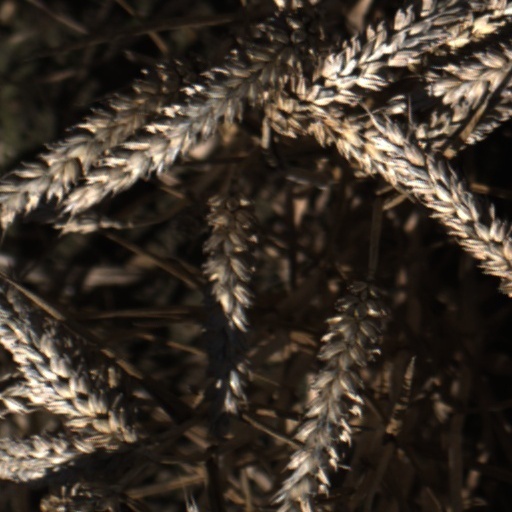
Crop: wheat